Elvira Leonardi Bouyeure

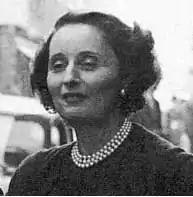
Elvira Leonardi Bouyeure, 1950’s

Elvira Leonardi Bouyeure (1 June 1906 – 24 February 1999), known professionally as Biki, was a notable Italian fashion designer and couturier of the post-war period based in Milan. Her clients were mainly connected to the La Scala opera, and she is known as the creator of the style for Maria Callas, whom she first met in 1951 at a dinner party organized by Wally Toscanini.